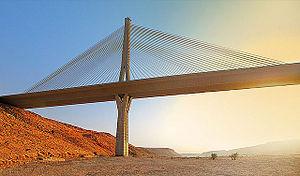
Cette liste de ponts d'Arabie saoudite répertorie les ponts remarquables d'Arabie saoudite, tant par leurs caractéristiques dimensionnelles, que par leur intérêt architectural ou historique.